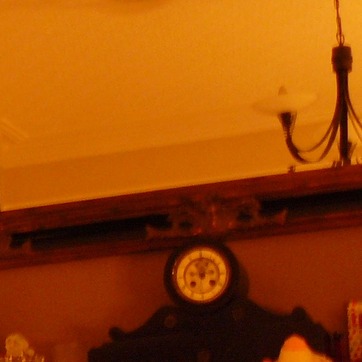
Material: mirror